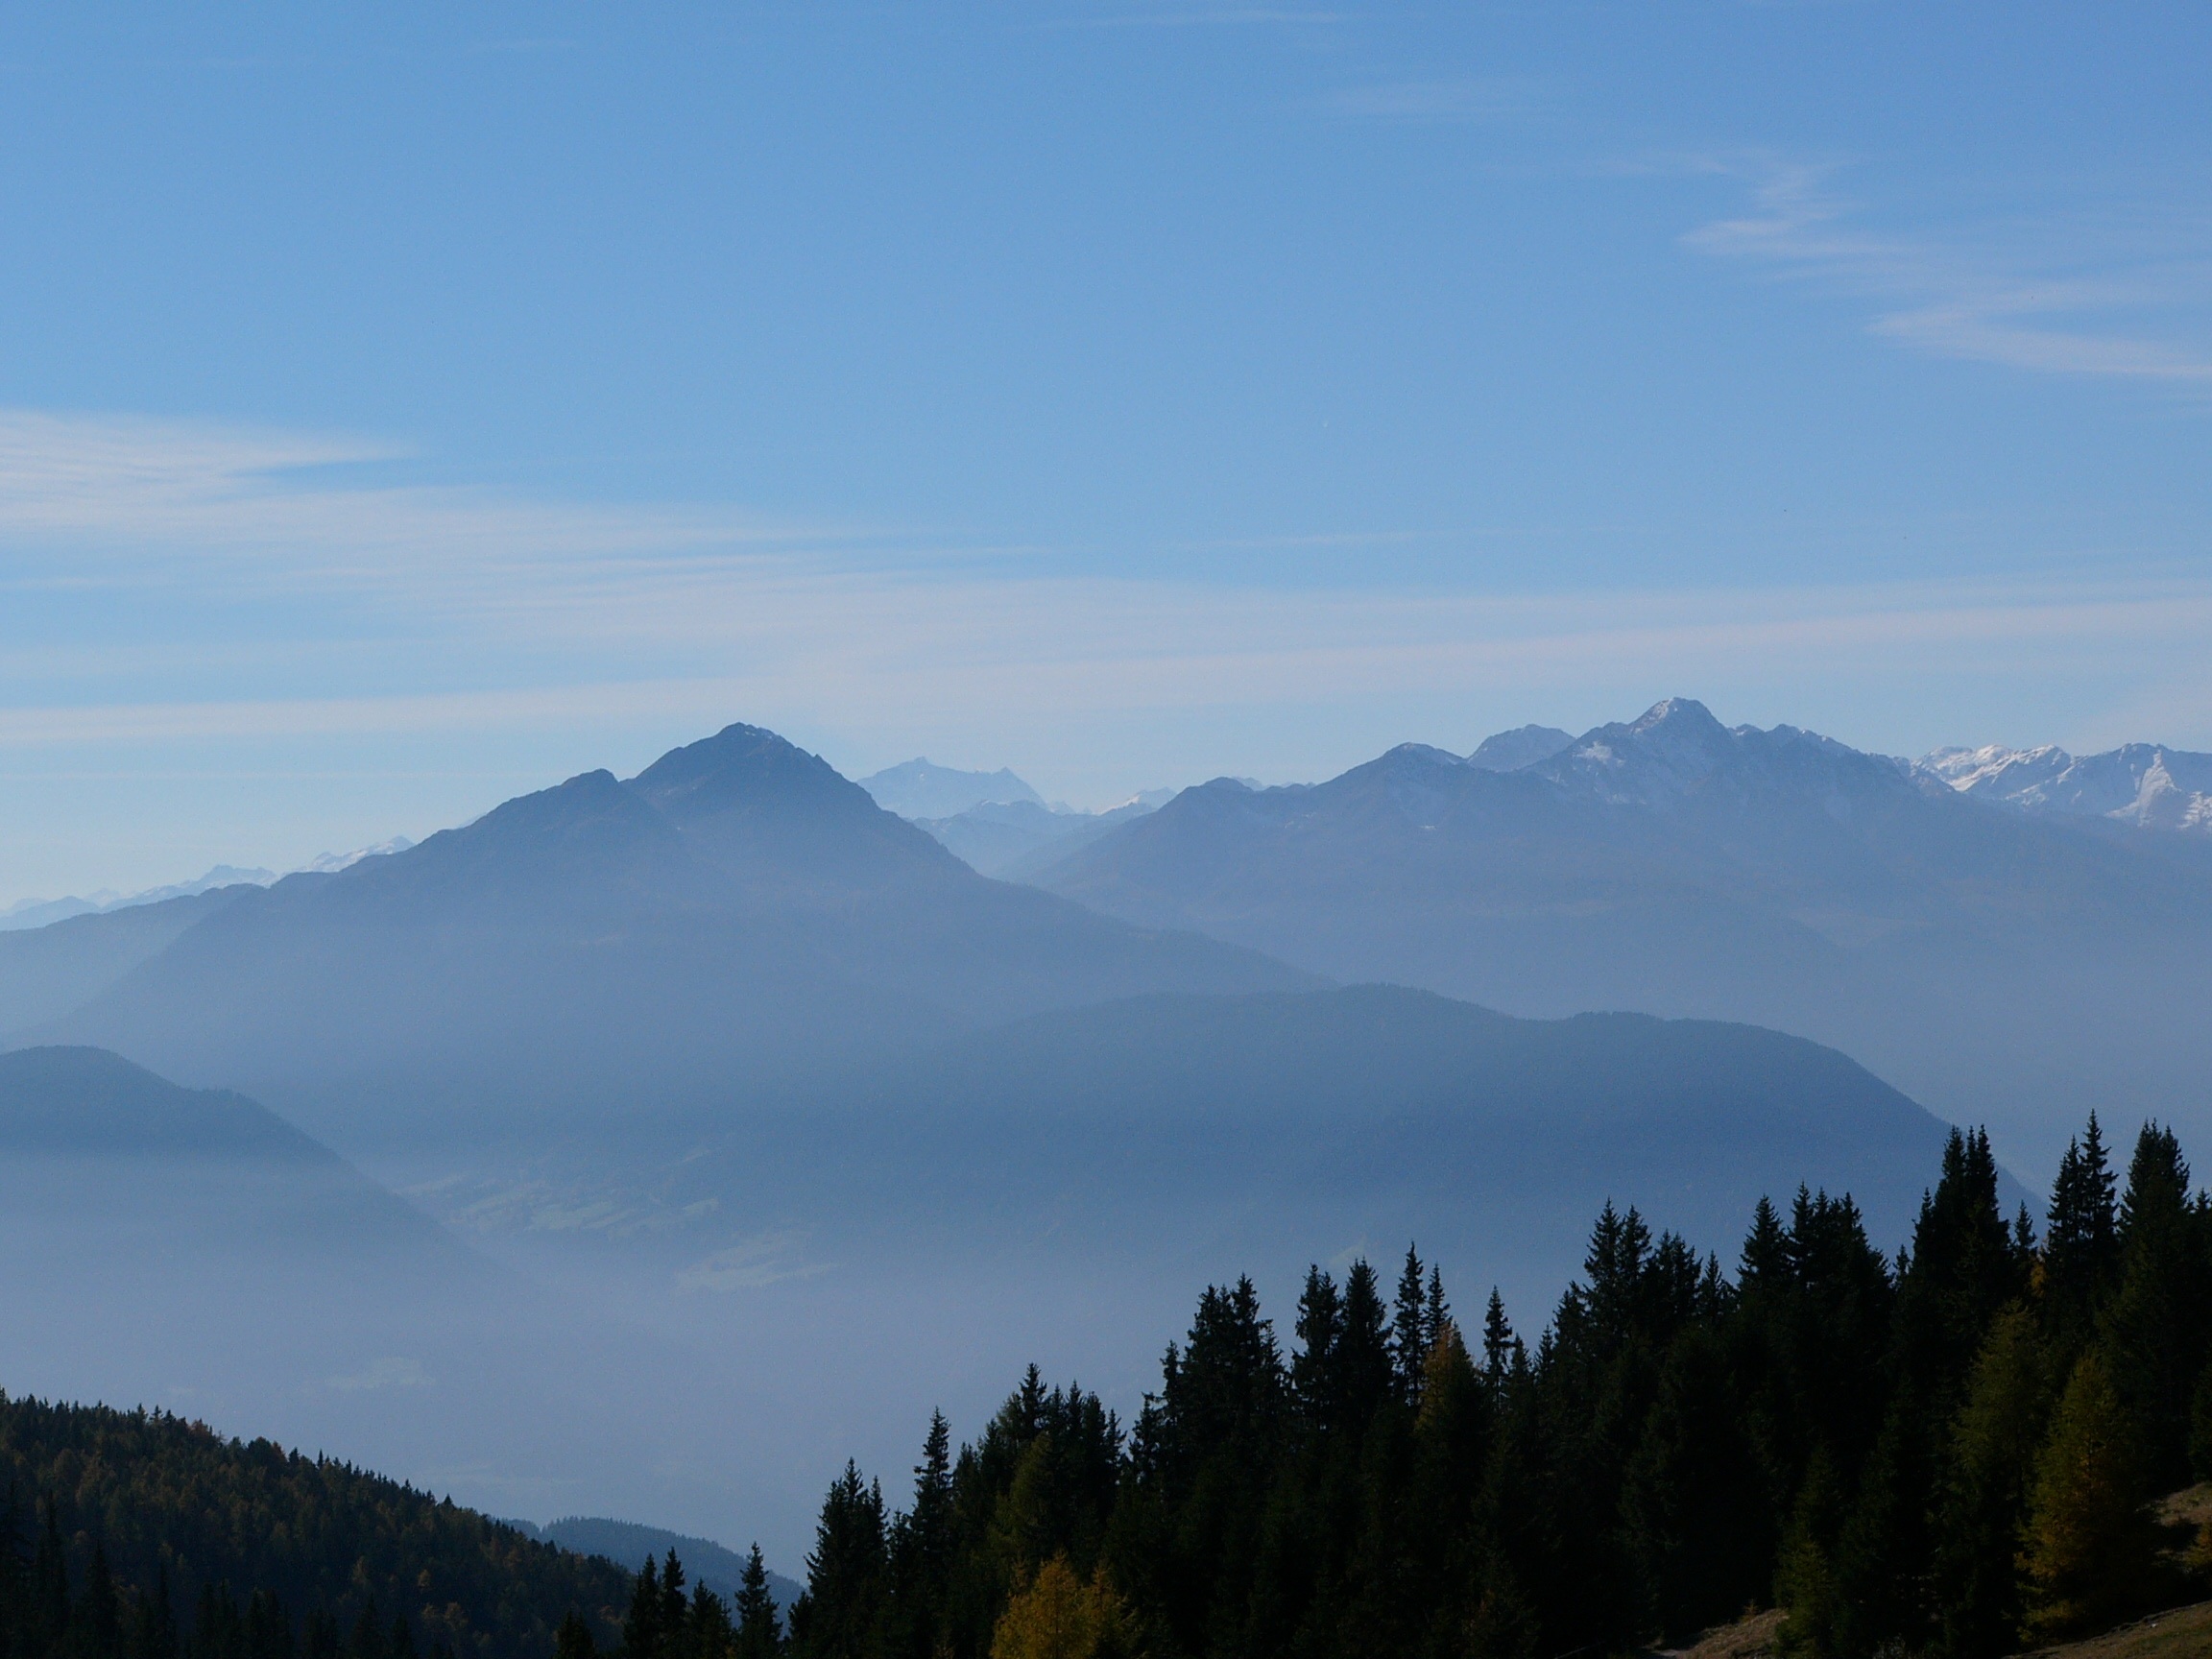
landscape, nature, wilderness, mountain, cloud, morning, hill, dawn, valley, mountain range, panorama, autumn, alpine, ridge, summit, mountains, alps, plateau, fell, landform, mountain pass, colourless, geographical feature, atmospheric phenomenon, mountainous landforms